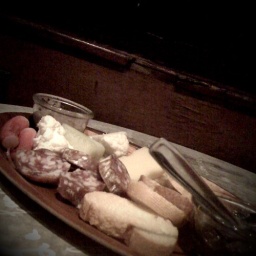
Happy hour cheese plate w best anchovy dip on the house in Marseille